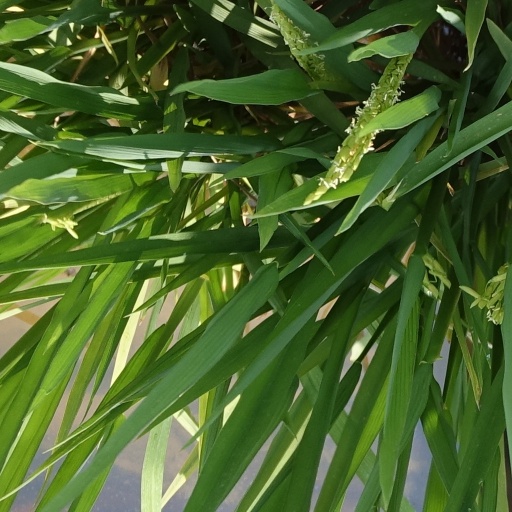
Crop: rice